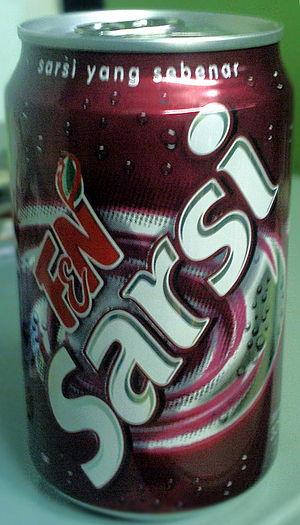
Sarsi est un soda à la salsepareille vendu à Taïwan, aux Philippines et dans d'autres pays d'Asie du Sud-Est. Il ressemble à la racinette.